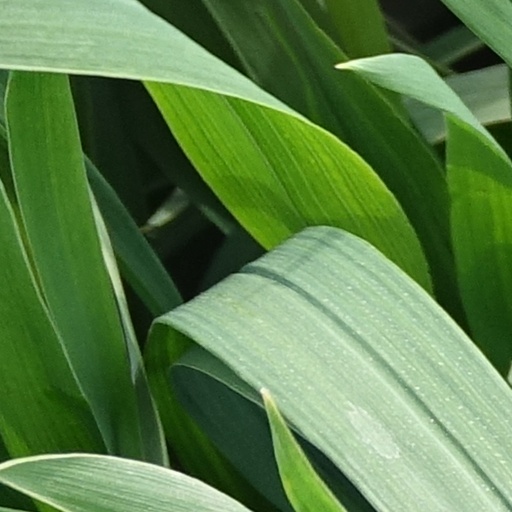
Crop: wheat